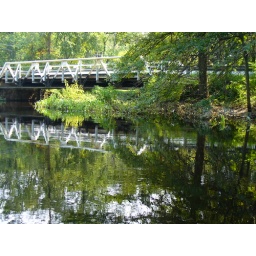
Passic River near whites bridge road